Pickersgill's reed frog

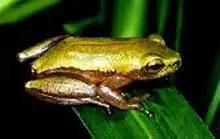
"Hyperolius pickersgilli" female green form

Pickersgill's reed frog is a habitat specialist that mainly occurs in Indian Ocean Coastal Belt "Vegetation Group 2", at elevations up to above sea level. It requires perennial wetlands that have very dense reed beds. This habitat type is highly endangered and poorly protected. The species occurs in the iSimangaliso Wetland Park, Umlalazi Nature Reserve, Ongoye Forest Reserve, and Twinstreams-Mtunzini Natural Heritage Site.